My Girl Tisa

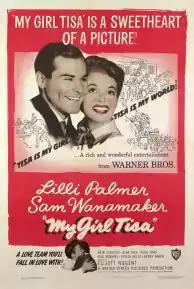
Theatrical release poster

My Girl Tisa is a 1948 American period drama film directed by Elliott Nugent and starring Lilli Palmer, Sam Wanamaker and Akim Tamiroff. It is based on the play "Ever the Beginning" by Lucille S. Prumbs and Sara B. Smith (copyrighted 14 May 1946).